Zoë Bell

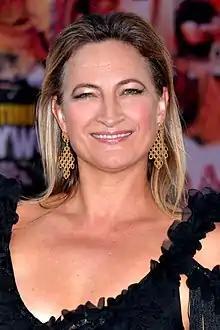
Bell in 2019

Zoë E. Bell (born 17 November 1978) is a New Zealand stuntwoman and actress. Some of her most notable stunt-work includes doubling for Lucy Lawless in "" and for Uma Thurman in "Kill Bill".